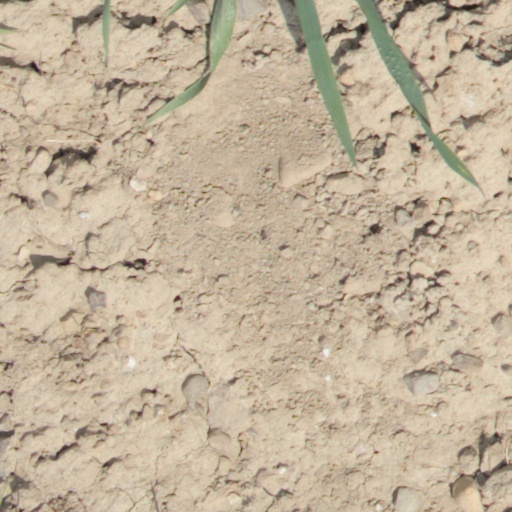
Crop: wheat